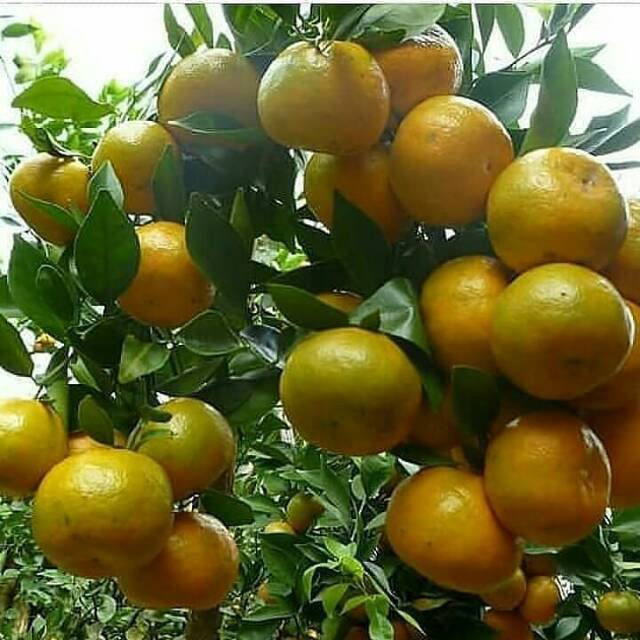
Label: Orange